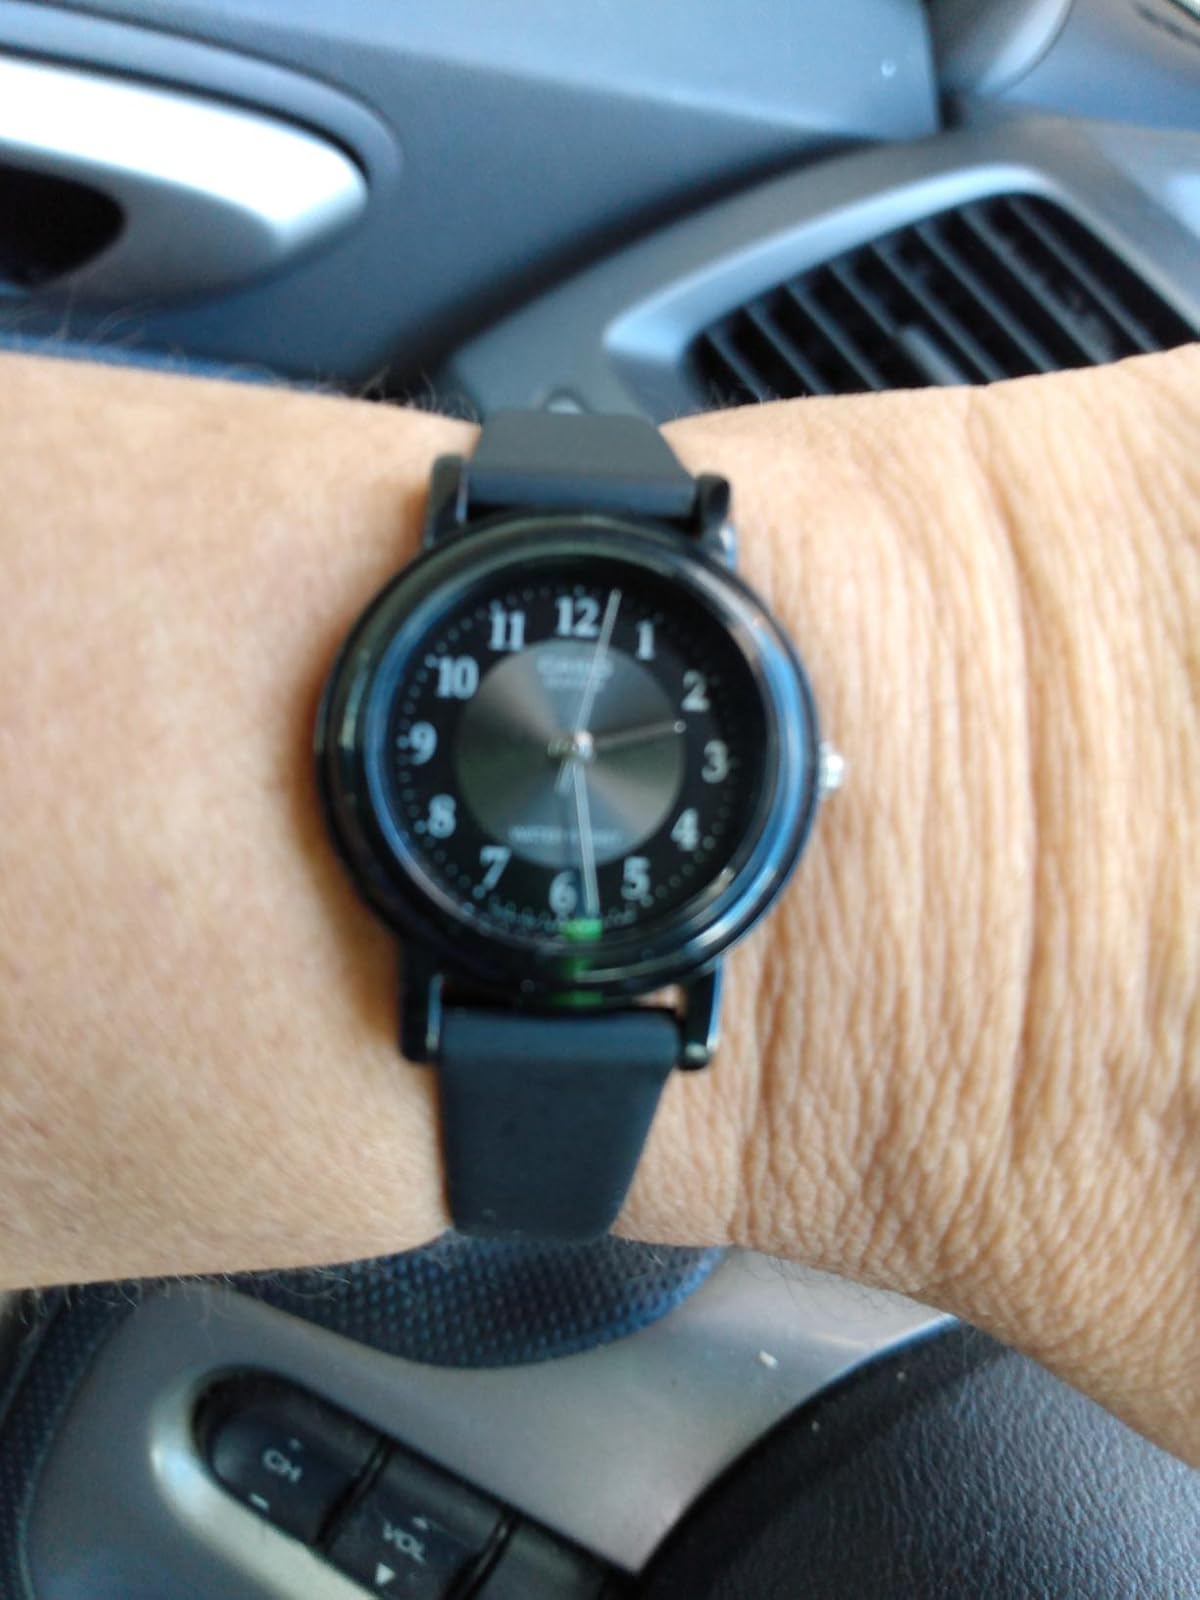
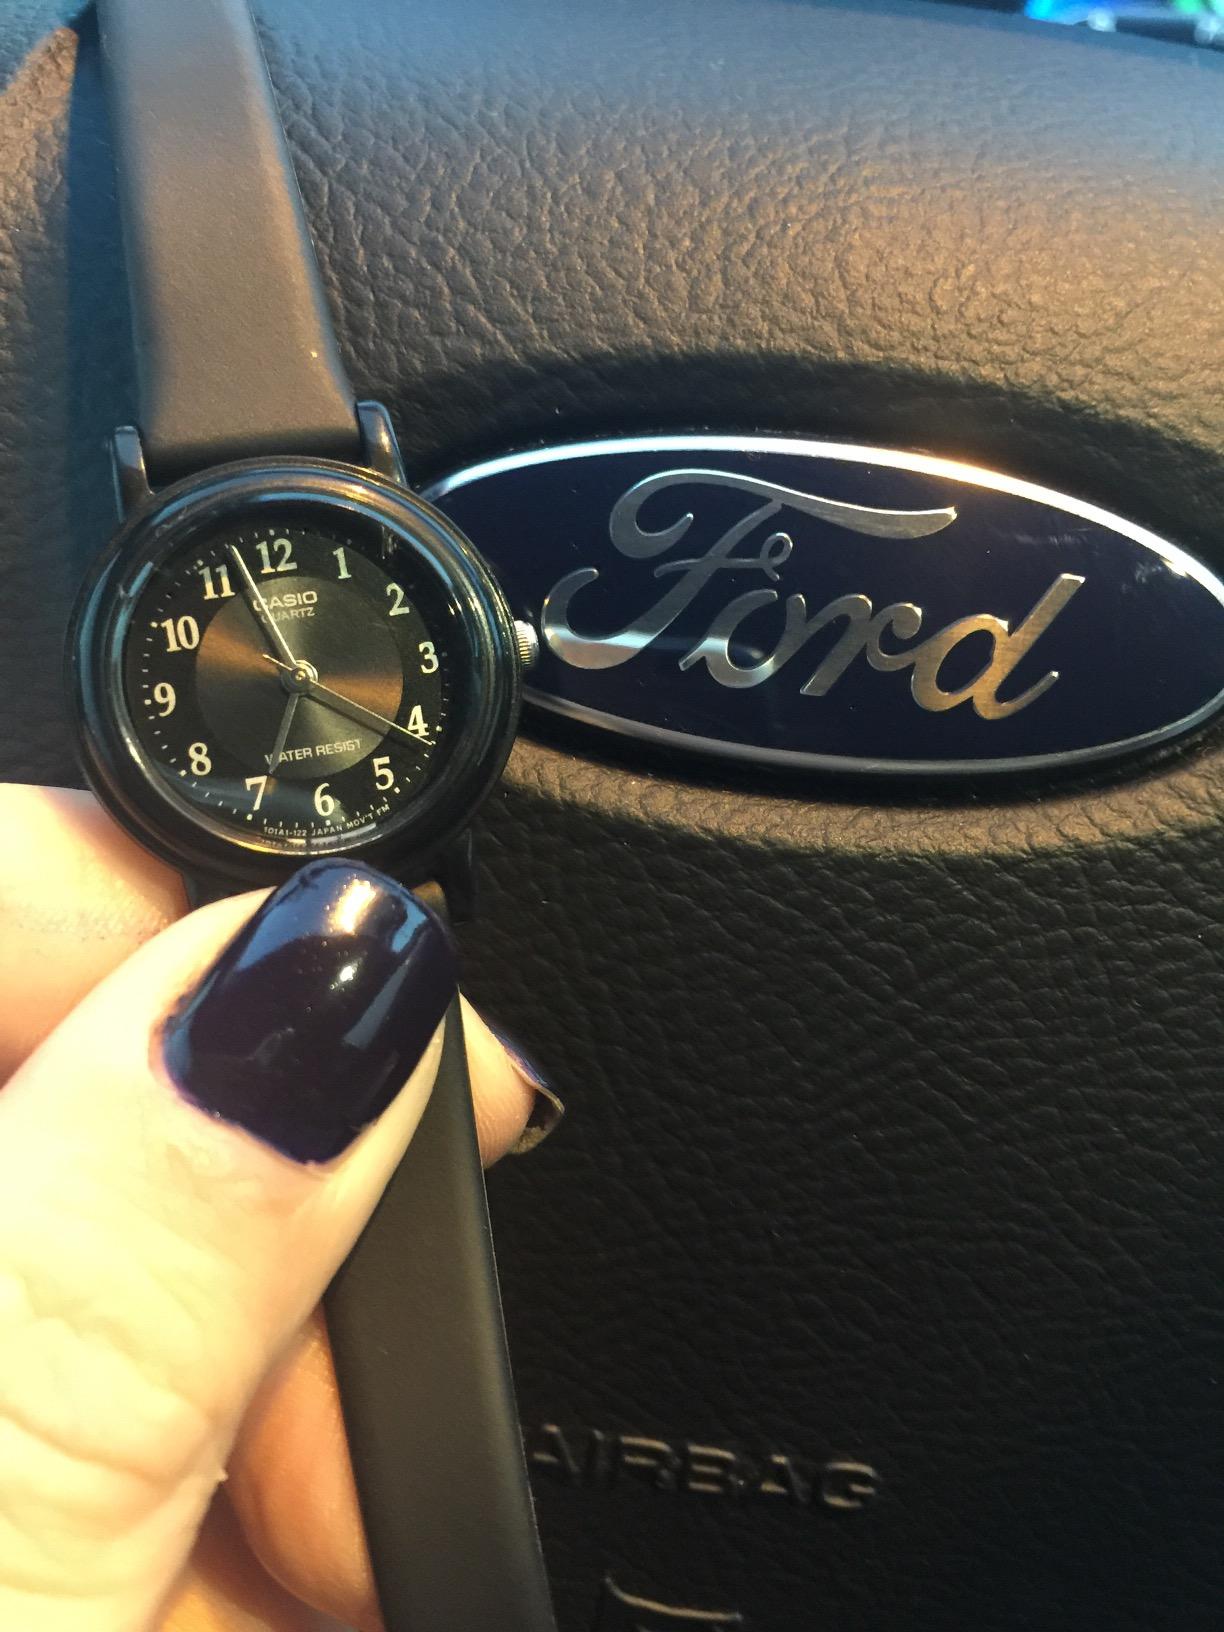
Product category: accessories_watch
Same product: yes